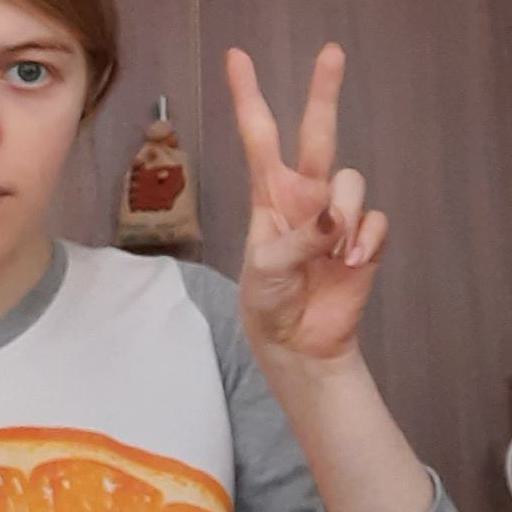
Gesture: peace